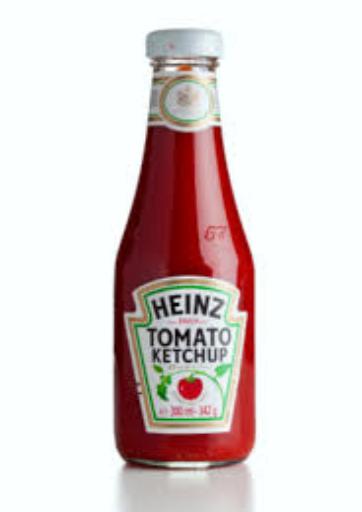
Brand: Heinz Tomato Ketchup
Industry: Food